Demographics of England

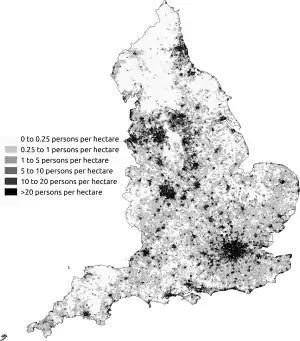
Map of population density in England as at the 2011 census

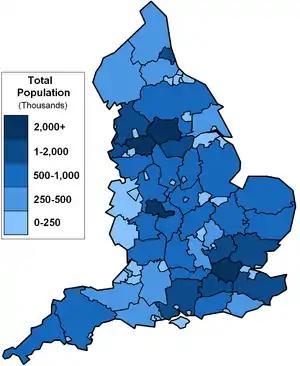
The non-metropolitan counties and unitary authorities of England in 2020 by total population.

The demographics of England have been measured by the decennial national census since 1801, and are marked by centuries of population growth and urbanization. Due to the lack of authoritative contemporary sources, estimates of the population of England for dates prior to the first census in 1801 vary considerably. The population of England at the 2021 census was about 56,489,800.